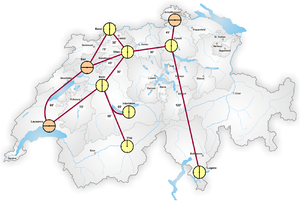
Les nouvelles lignes ferroviaires à travers les Alpes, ou nouvelles transversales alpines, sont un projet suisse d'aménagement de lignes à grande vitesse d'orientation Nord-Sud, notamment via la création de longs tunnels de base. Le projet est aussi connu sous le nom AlpTransit ou NEAT, de l'acronyme allemand Neue Eisenbahn-Alpentransversale. En 1992, les Suisses ont approuvé par référendum le projet, dont le coût total de construction, chiffré initialement à 21,4 milliards de francs suisses, a augmenté depuis.